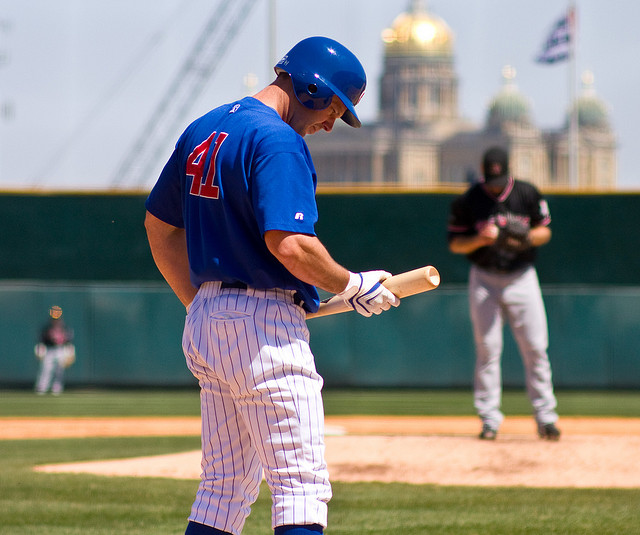
người đàn ông mặc áo xanh đang cầm gậy bóng chày trên hai tay